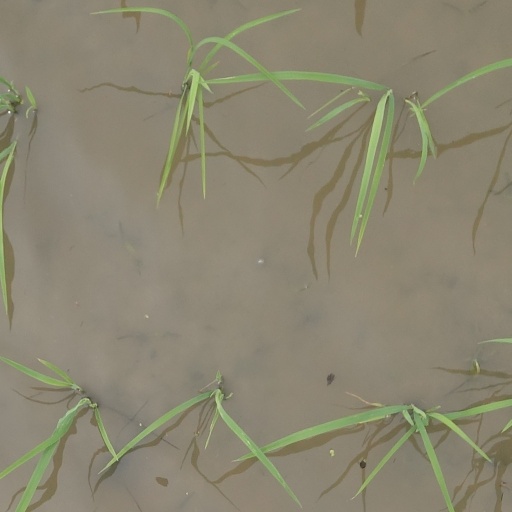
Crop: rice